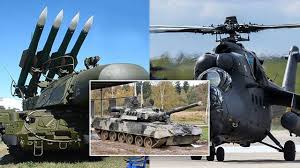
Label: Tank